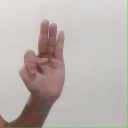
अक्षर: भ